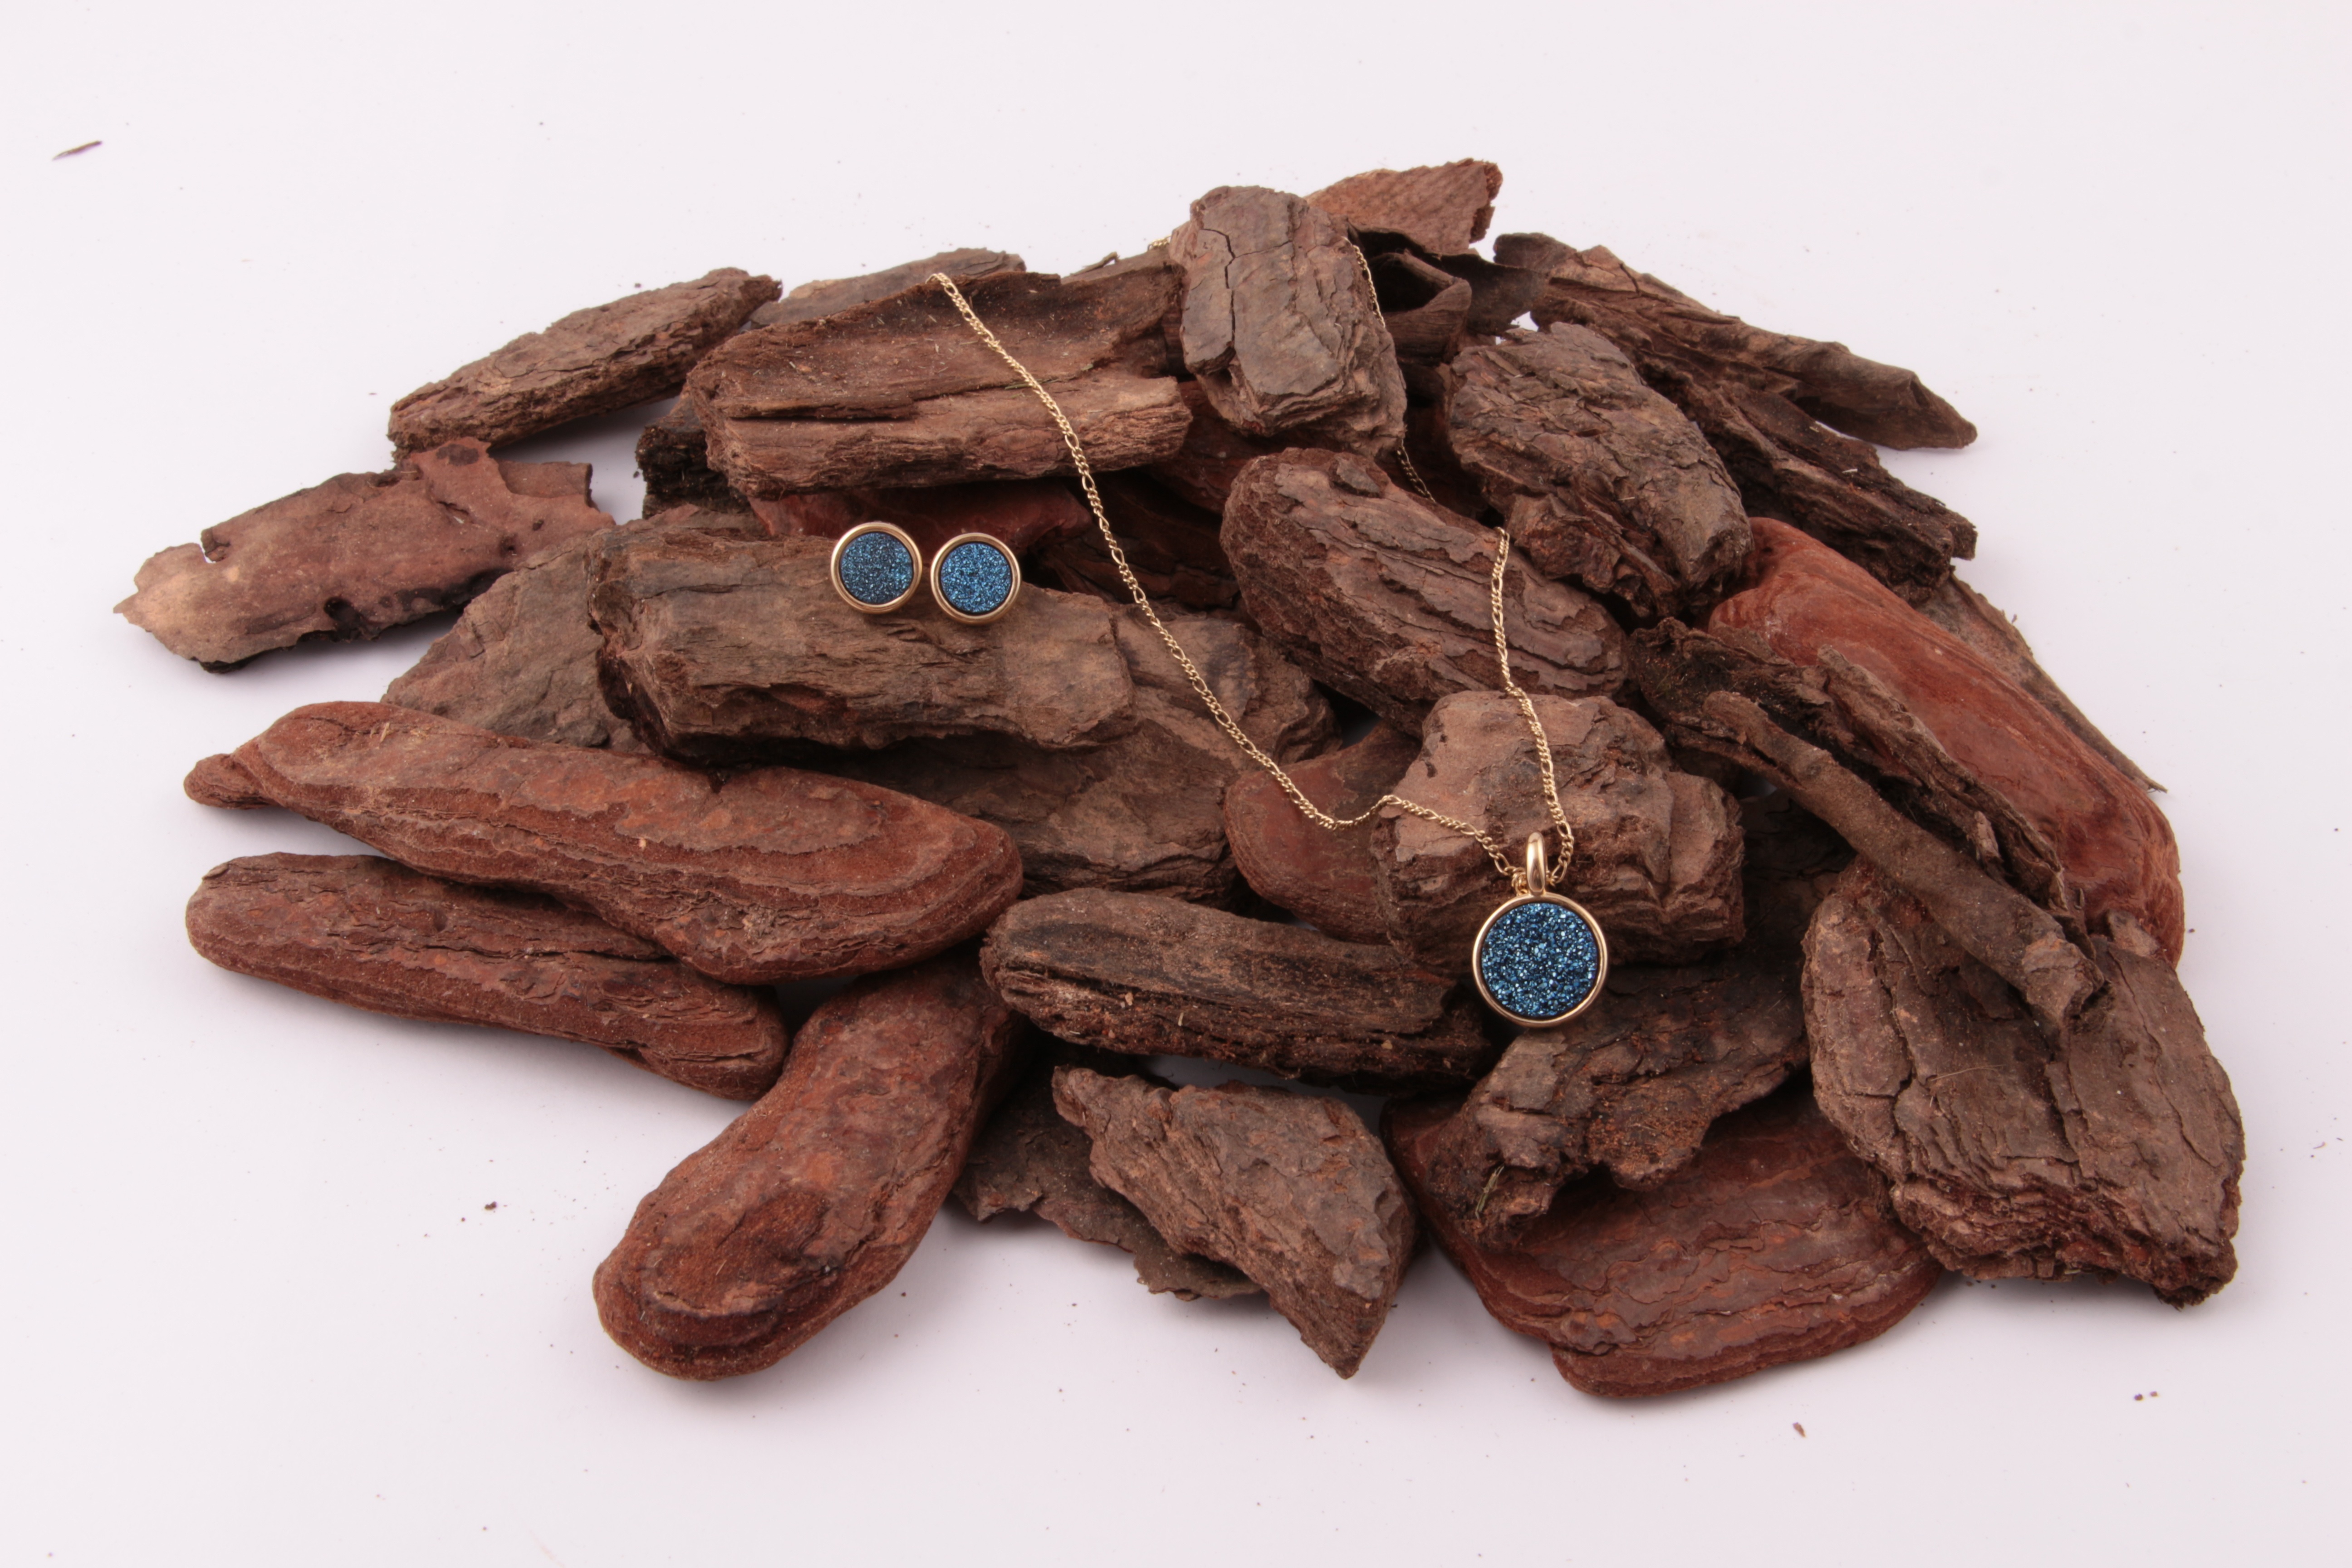
plant, flower, food, produce, earring, jewels, paste, flavor, flowering plant, cocoa bean, land plant, snack food, blue gem